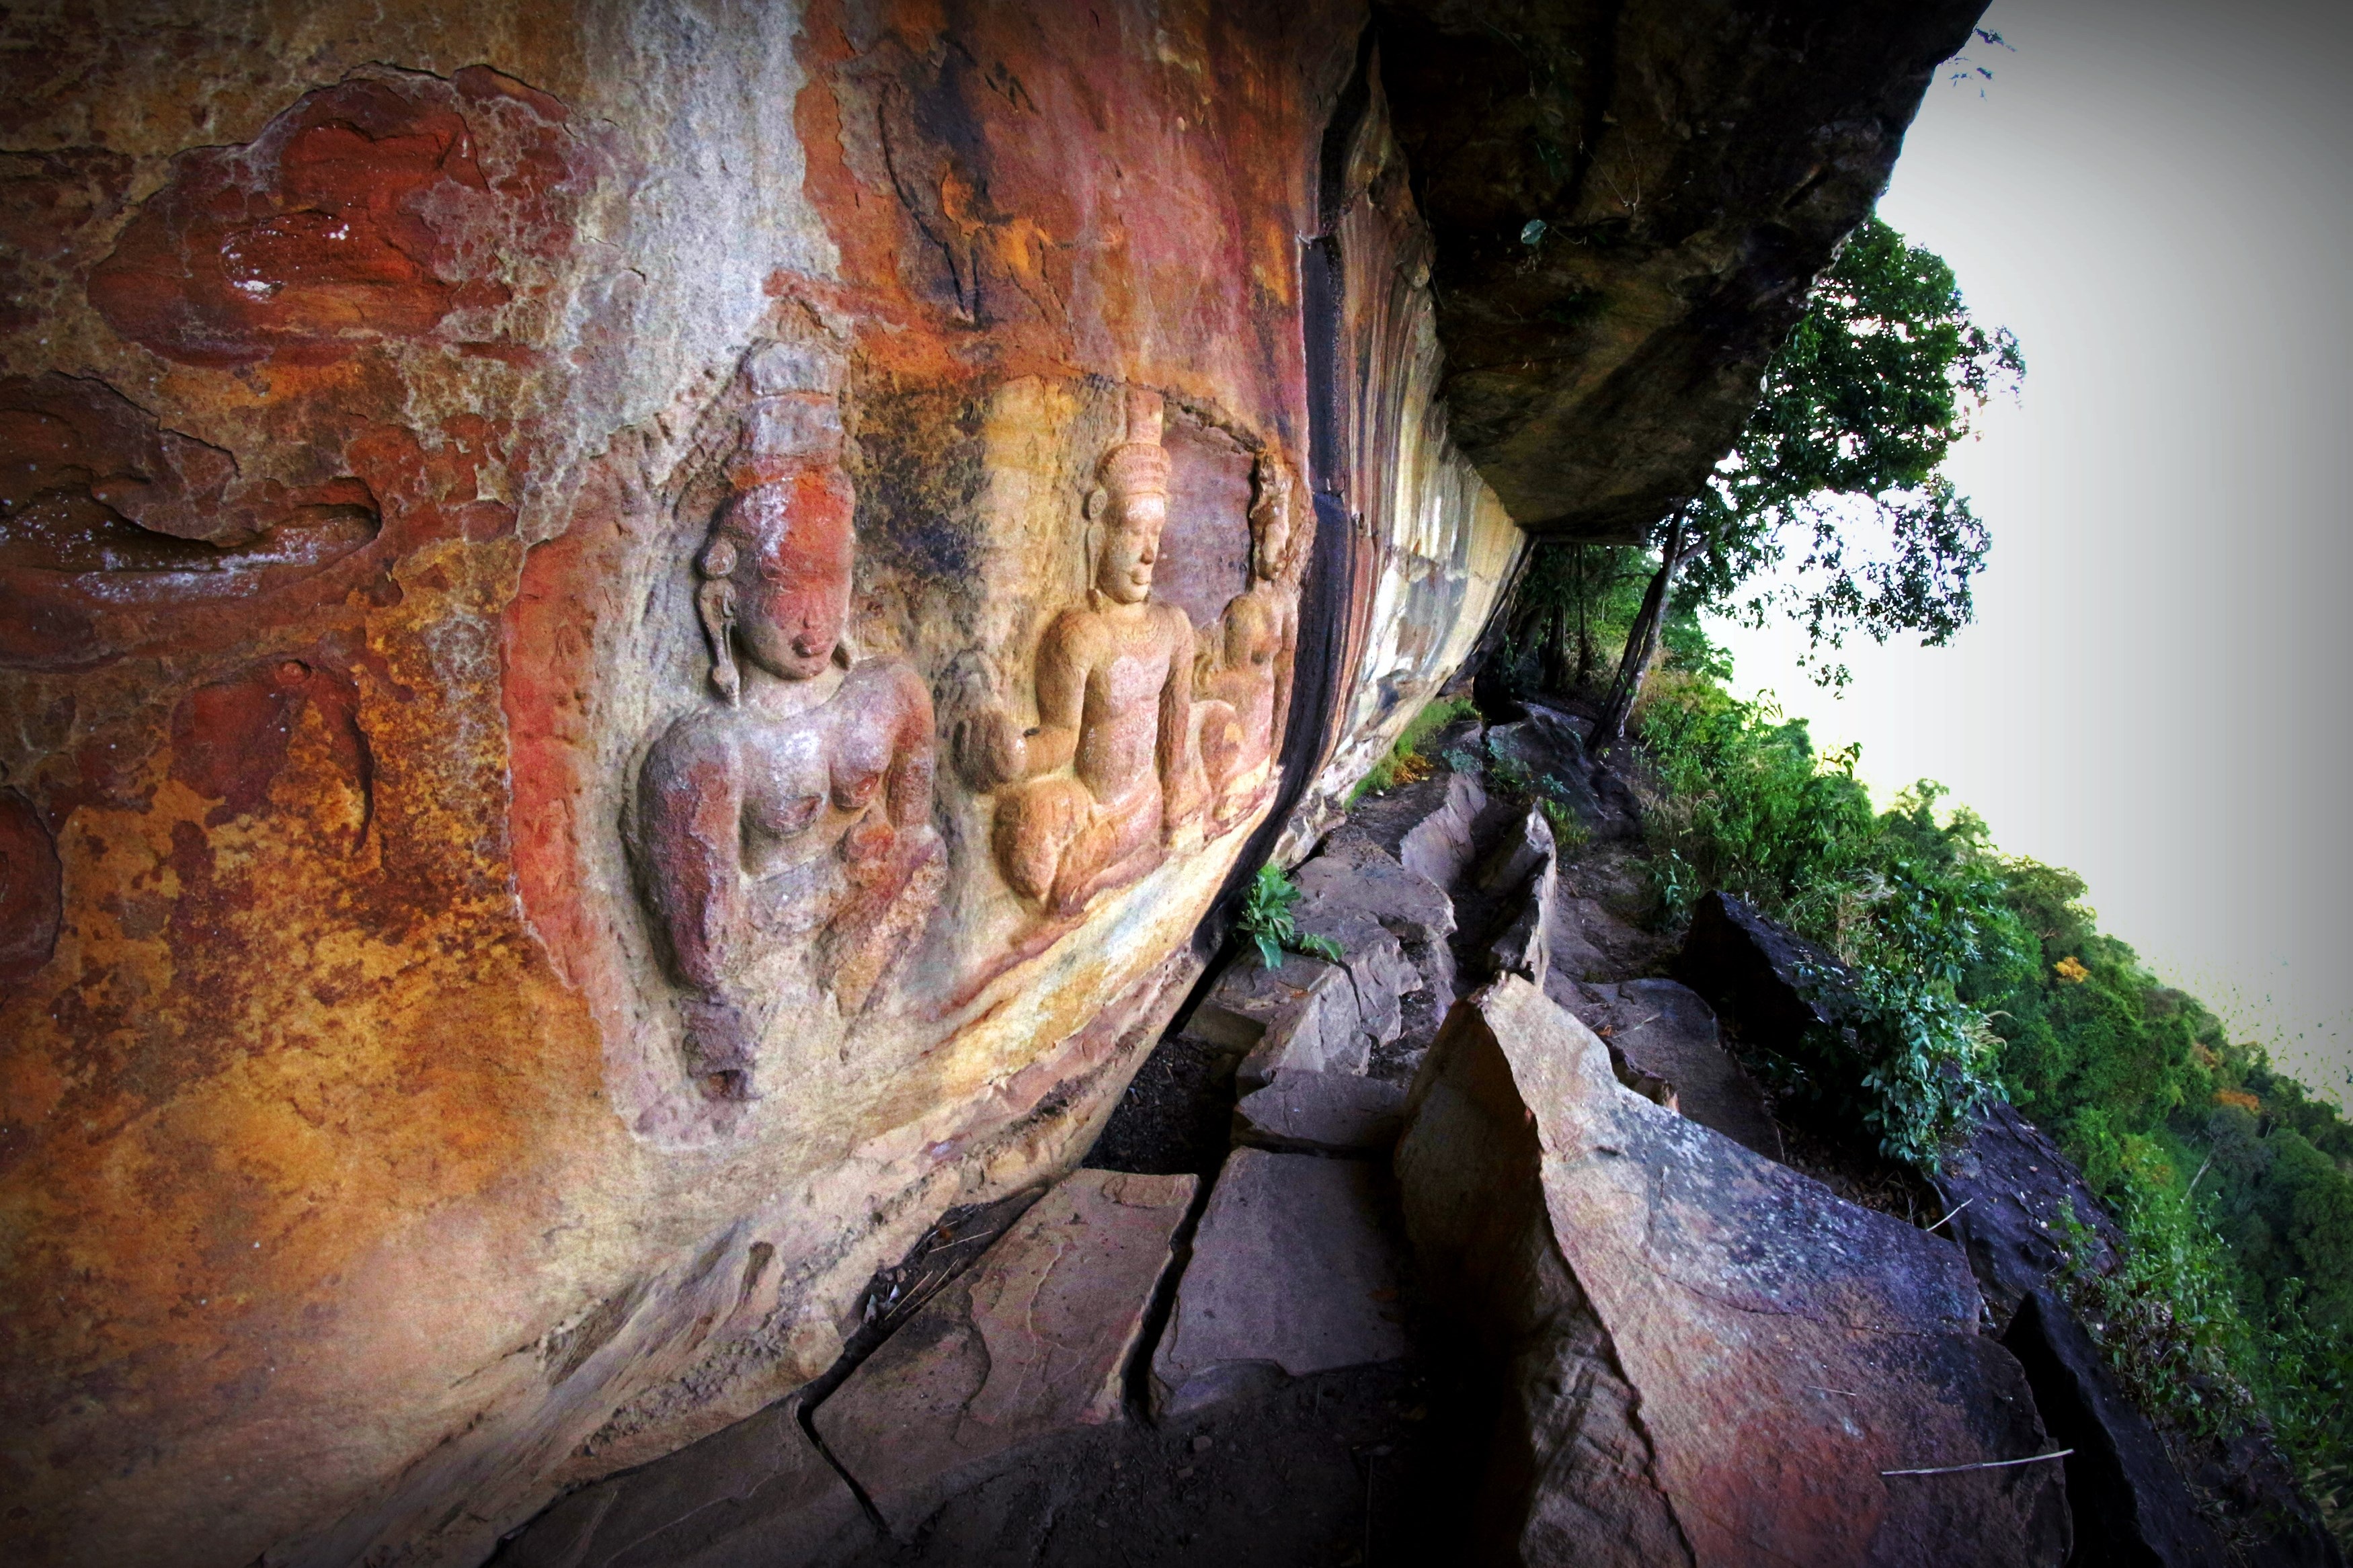
rock, architecture, building, old, stone, monument, vacation, travel, formation, asian, cave, park, buddhist, buddhism, religion, asia, ancient, historic, ruin, tourism, door, thailand, outdoors, religious, art, place, geology, archaeology, temple, cambodia, labyrinth, buddha, archeology, culture, holy, layers, famous, carving, e, slopes, province, east, caving, angkor, mo, spirituality, khmer, landform, hinduism, bayon, srisaket, dang, e daeng, cambodian, ket, mor, pha, preah